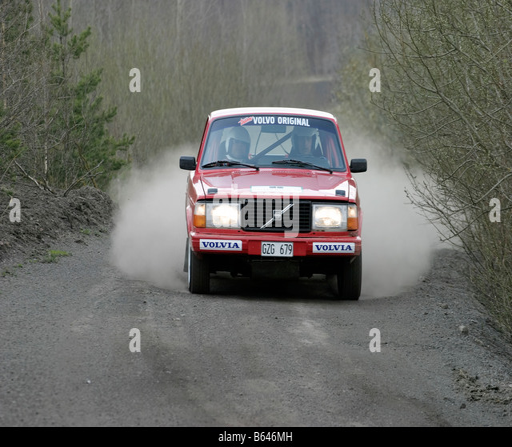
rally car in a race